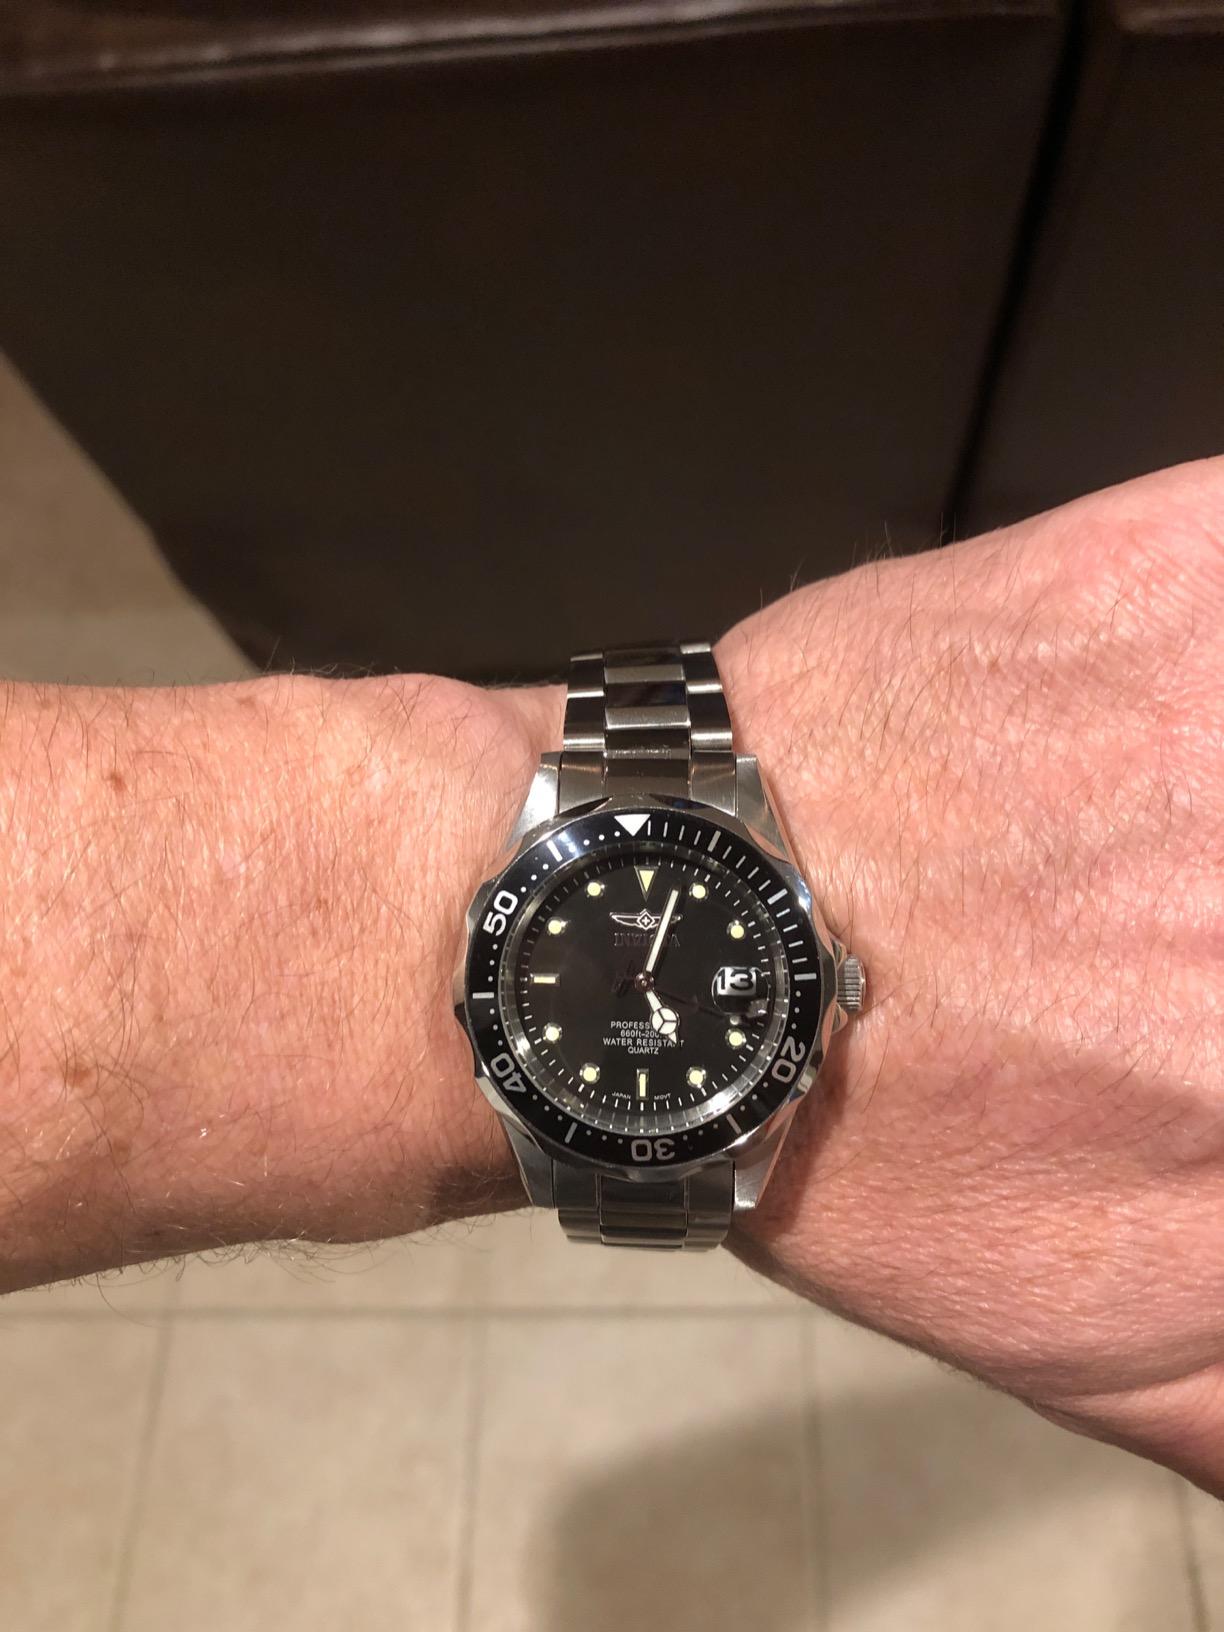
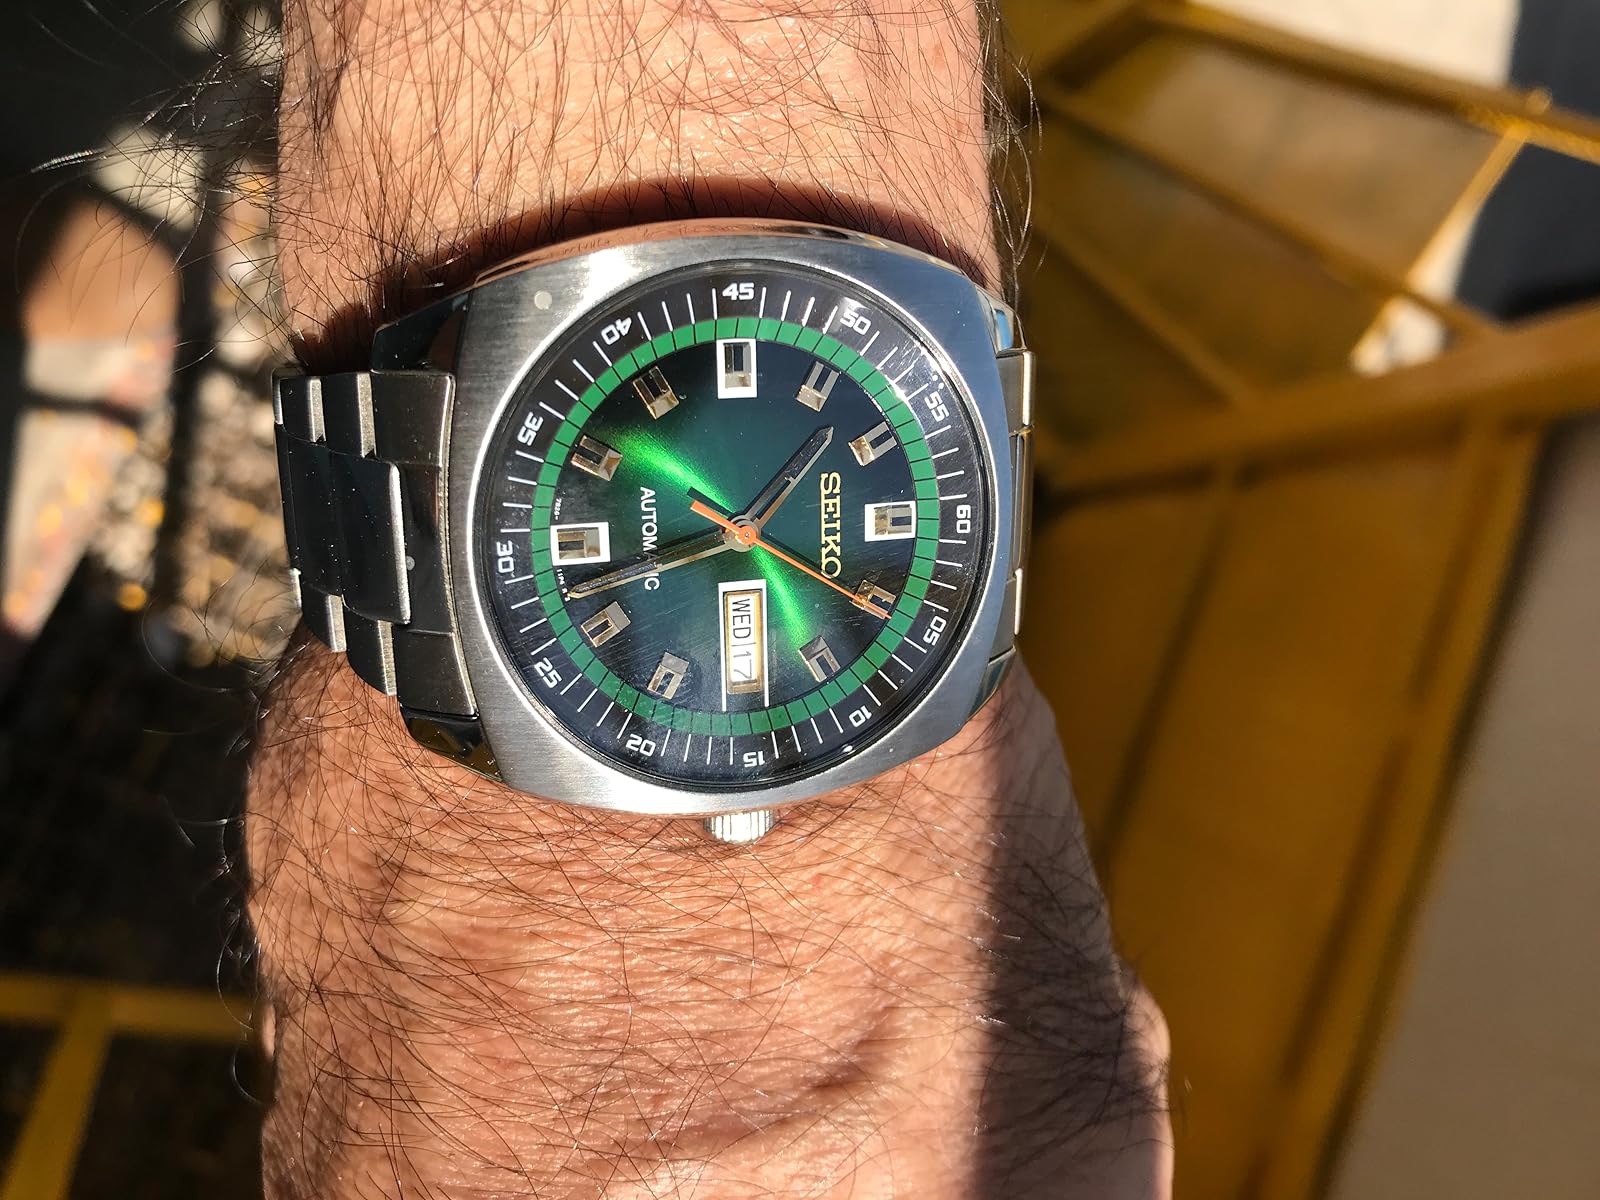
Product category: accessories_watch
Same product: no